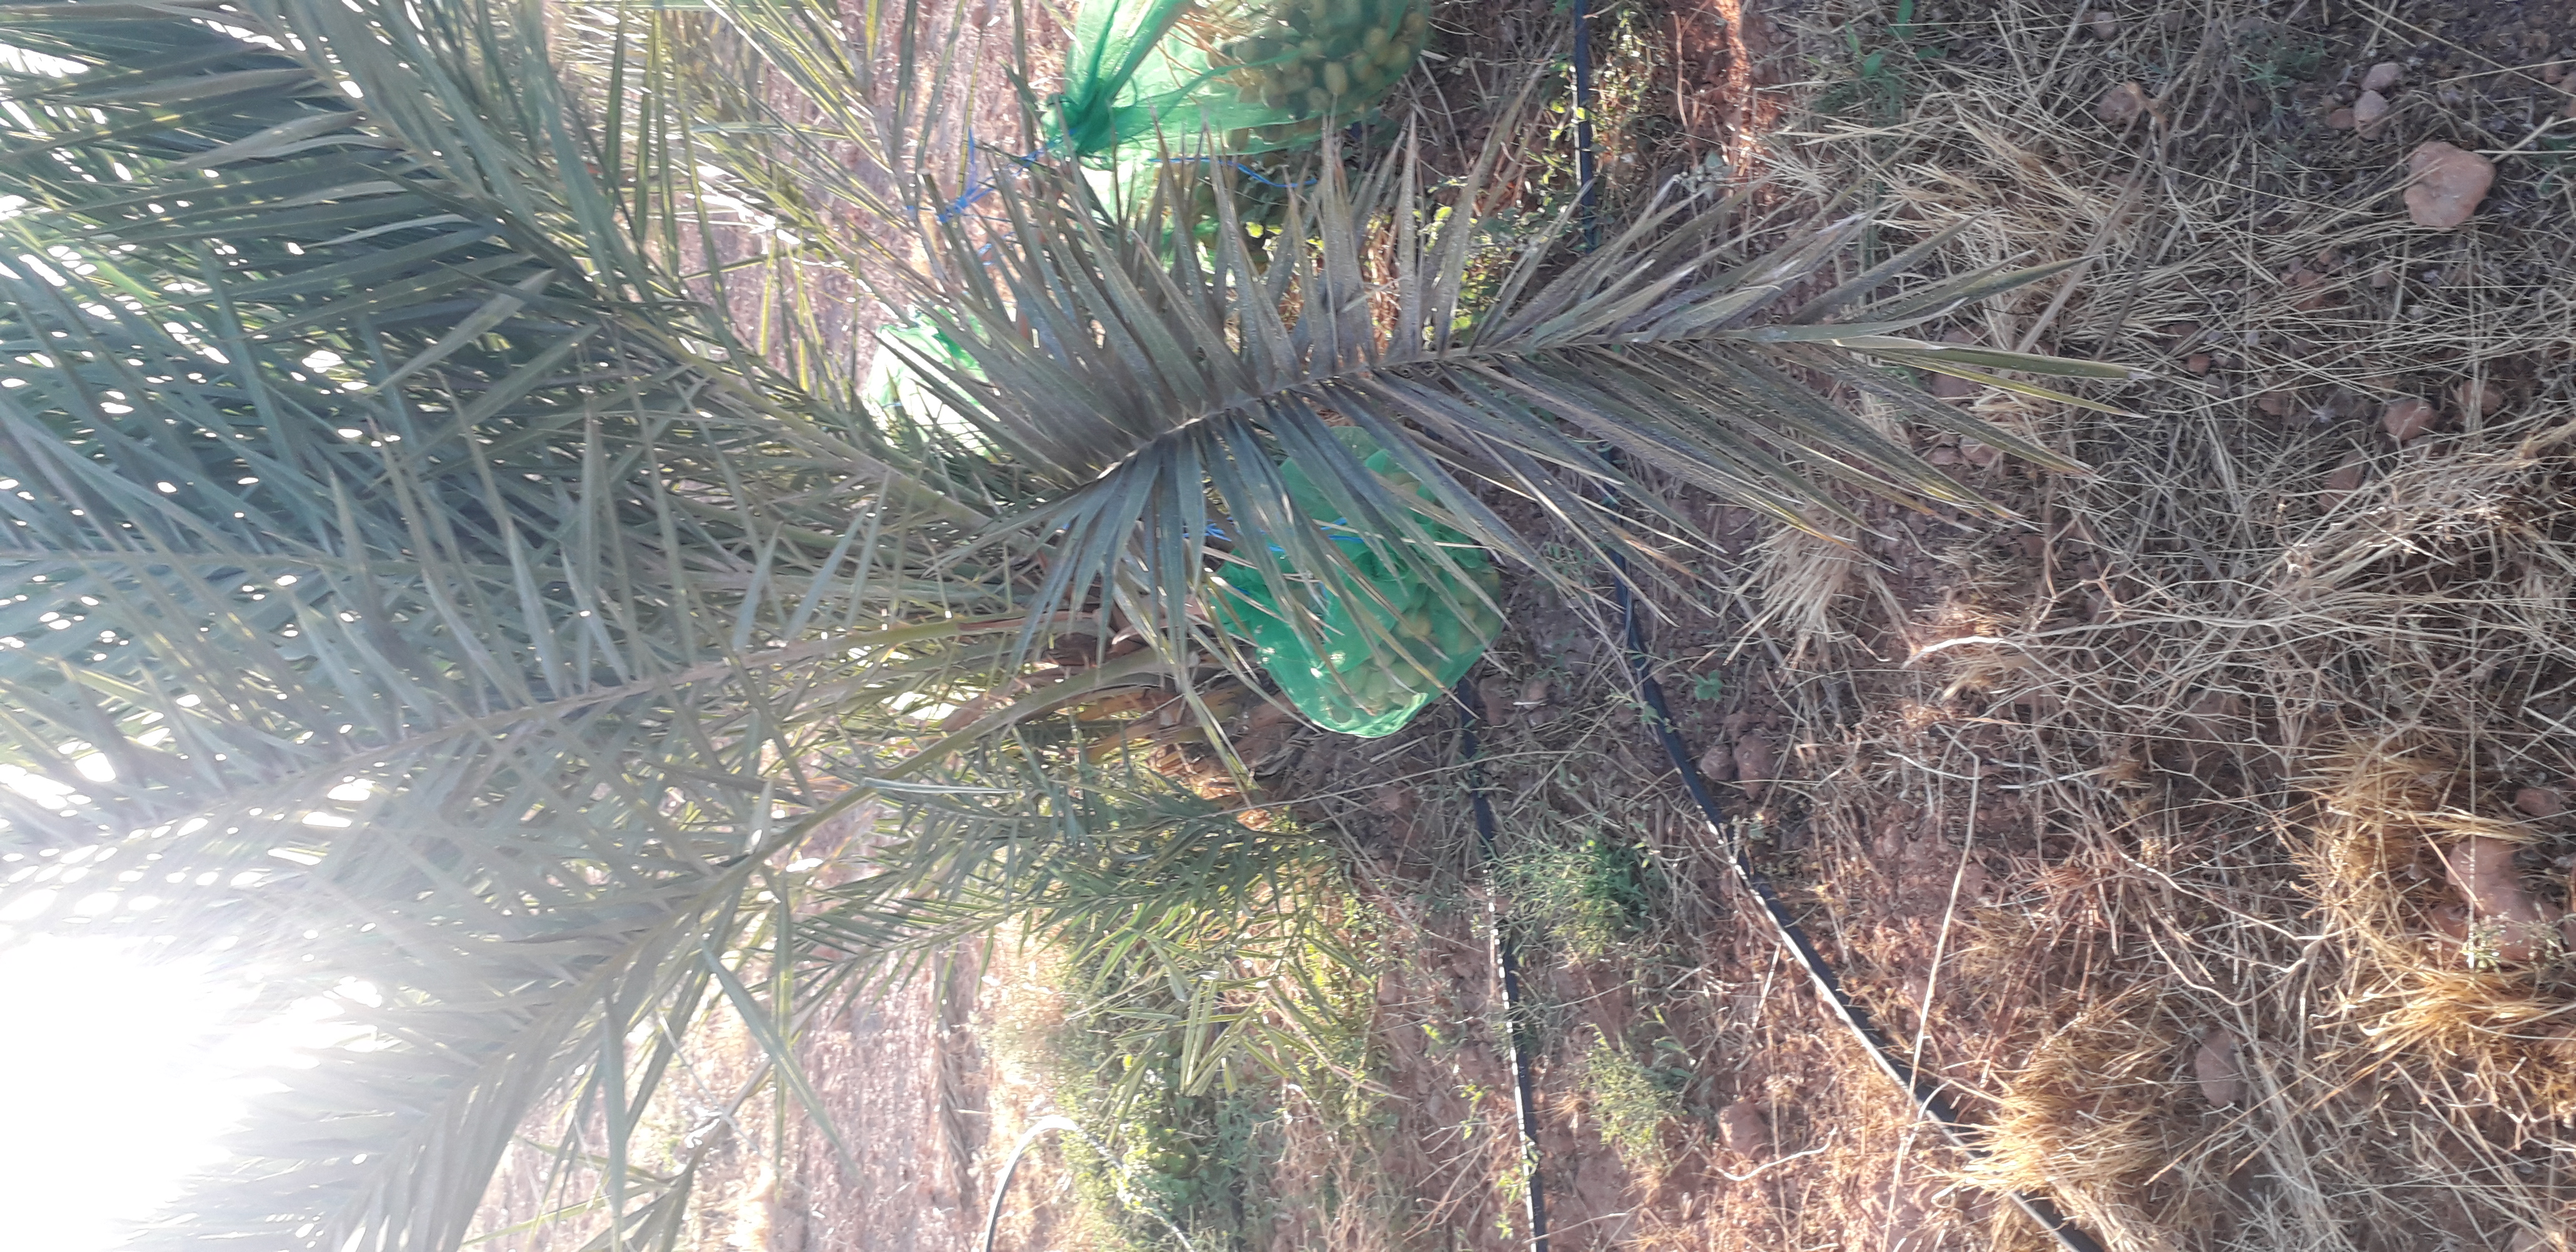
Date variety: Boufagous